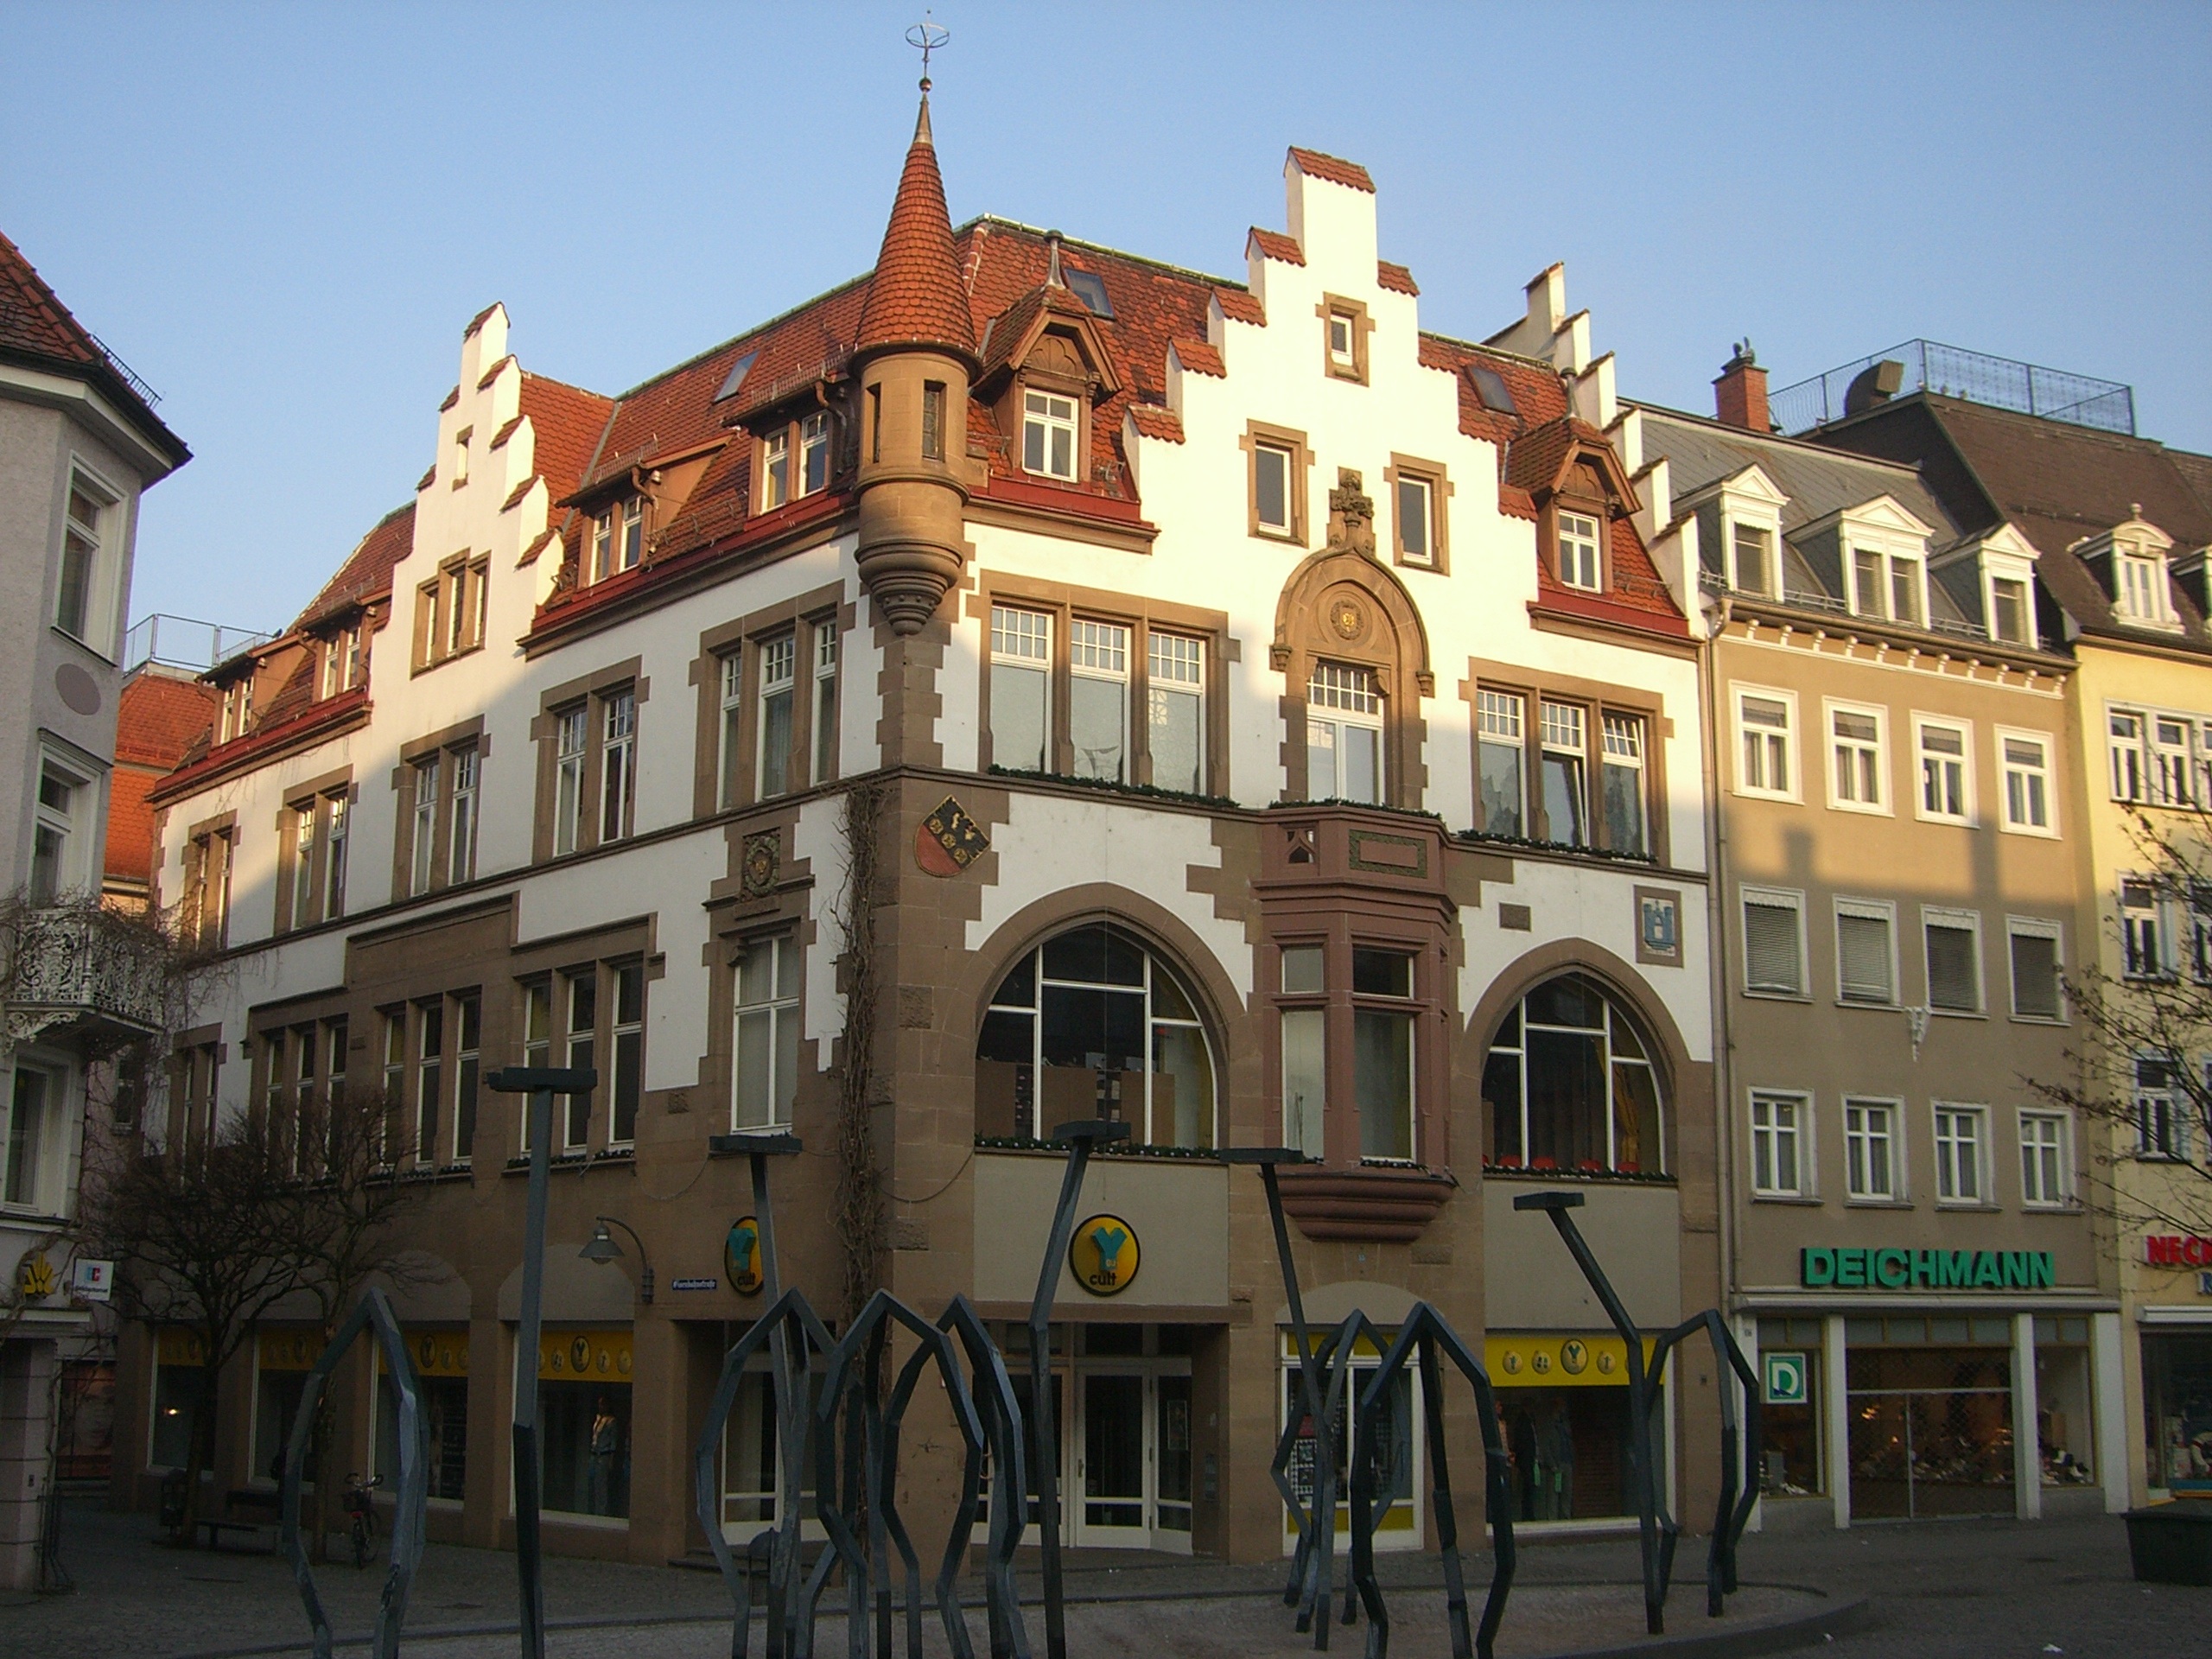
architecture, house, town, building, chateau, palace, downtown, plaza, landmark, facade, tourism, town square, estate, middle ages, neighbourhood, ravensburg, seat of local government